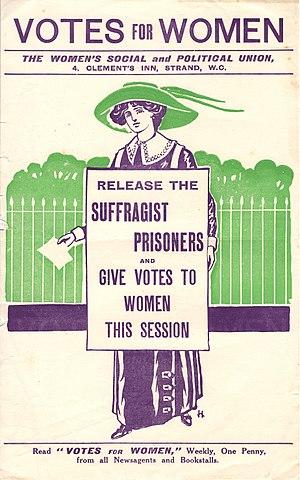
La Women's Social and Political Union souvent désignée par son sigle WSPU, est une organisation féministe créée en 1903 et dissoute en 1917, qui a milité en faveur du droit de vote des femmes au Royaume-Uni.